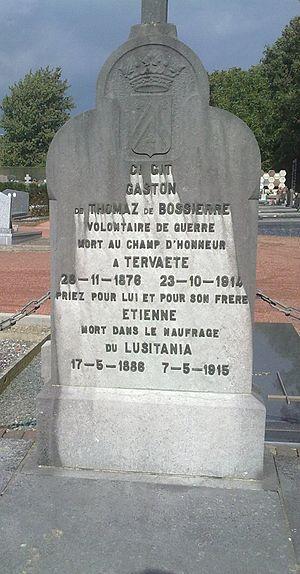
Sépulture de Gaston Thomaz de Bossiere (1876-1914) mort à Tervaete et de son frère Etienne Thomaz de Bossiere (1886-1915) mort dans le naufrage du paquebot Lusitania. Cimetière d'Ottignies (Belgique)
Ottignies est une section de la ville belge d'Ottignies-Louvain-la-Neuve, située en Région wallonne dans la province du Brabant wallon.